Capoeira

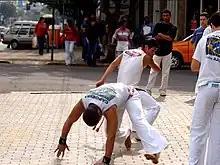
Capoeiristas outside

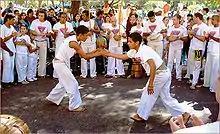
Capoeiristas in a "roda" (Porto Alegre, Brazil)

In the past, some participants used the name "angola" or the term "brincar de angola" ("playing angola") for this art. In formal documents, capoeira was known as "capoeiragem", with a practitioner being known as a "capoeira". Gradually, the art became known as capoeira with a practitioner being called a capoeirista.